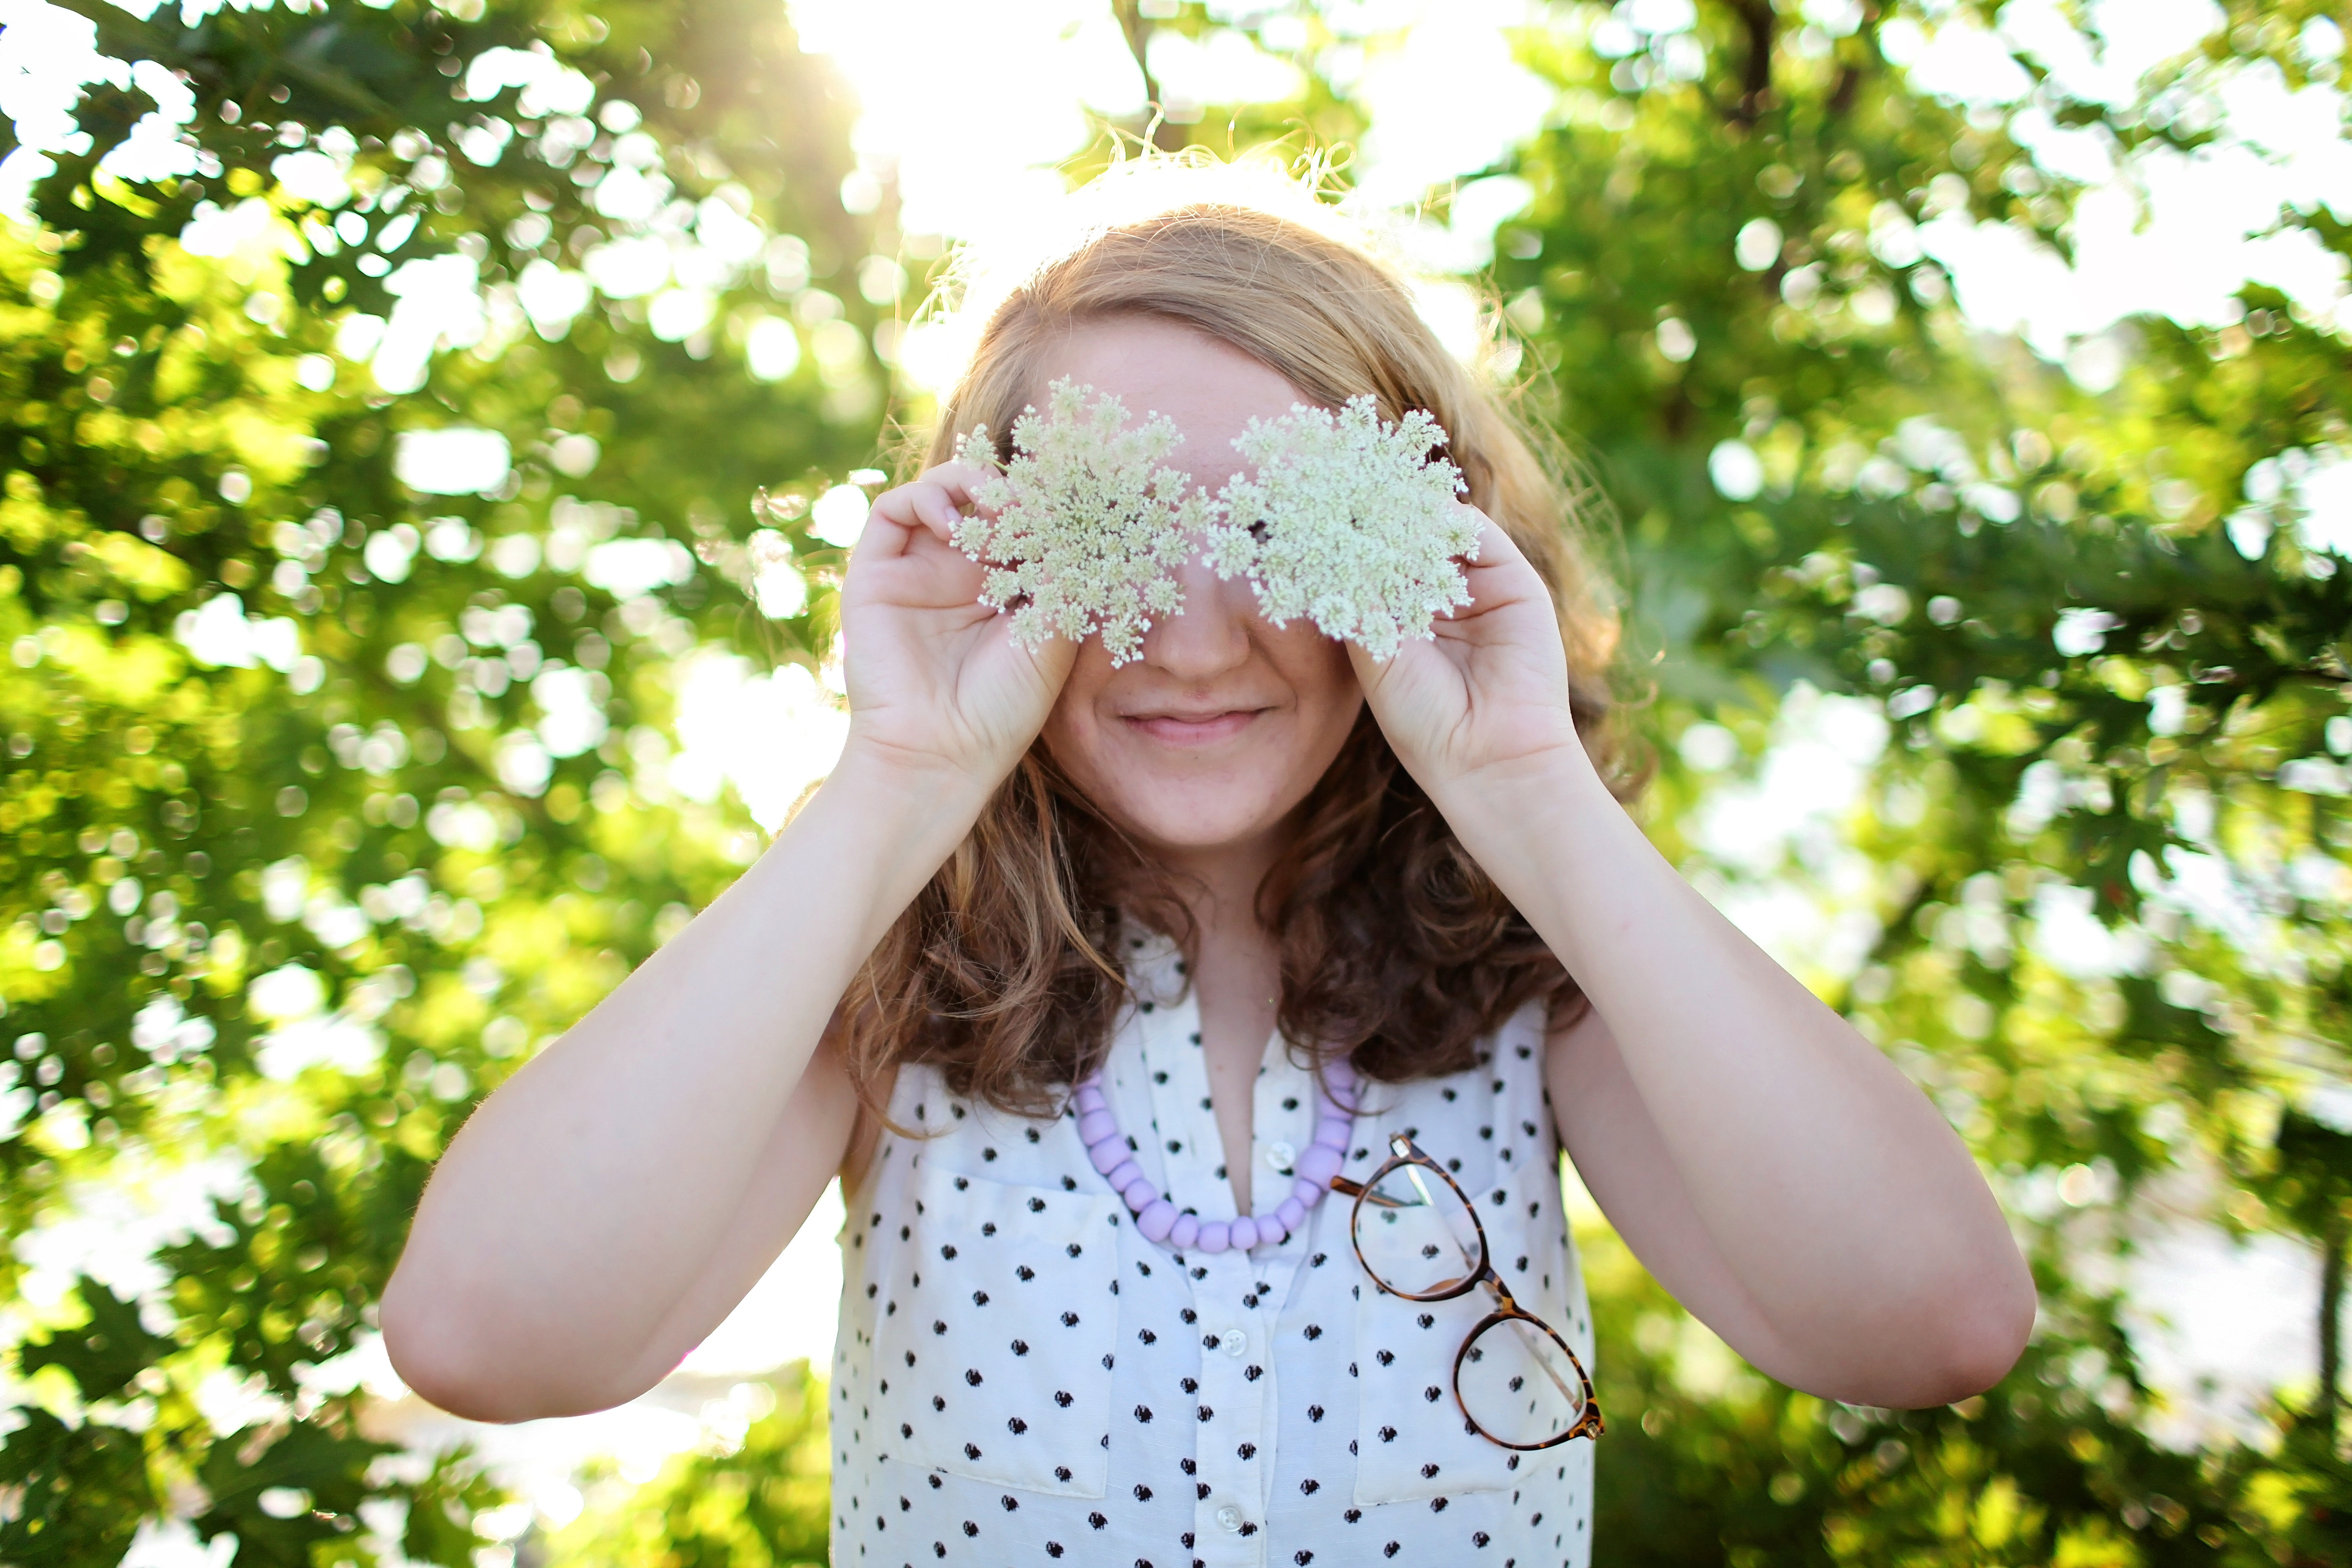
person, girl, sunshine, woman, photography, flower, cute, summer, young, park, child, fashion, leisure, bride, flowers, outdoors, dress, toddler, eyeglasses, wear, photo shoot, ray of sunshine, portrait photography